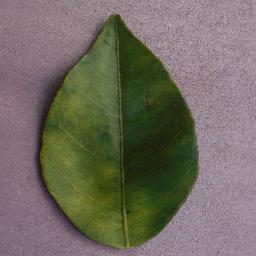
Label: Orange___Haunglongbing_(Citrus_greening)